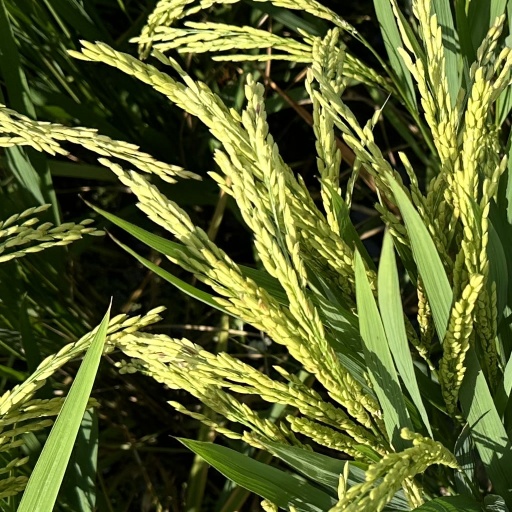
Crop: rice